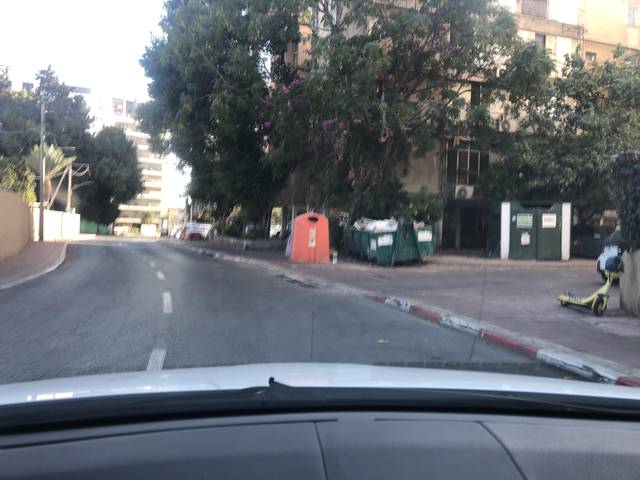
Region: Israel
Coordinates: 32.061, 34.835